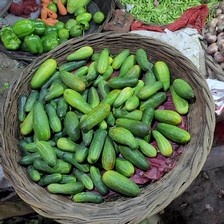
Label: cucumber